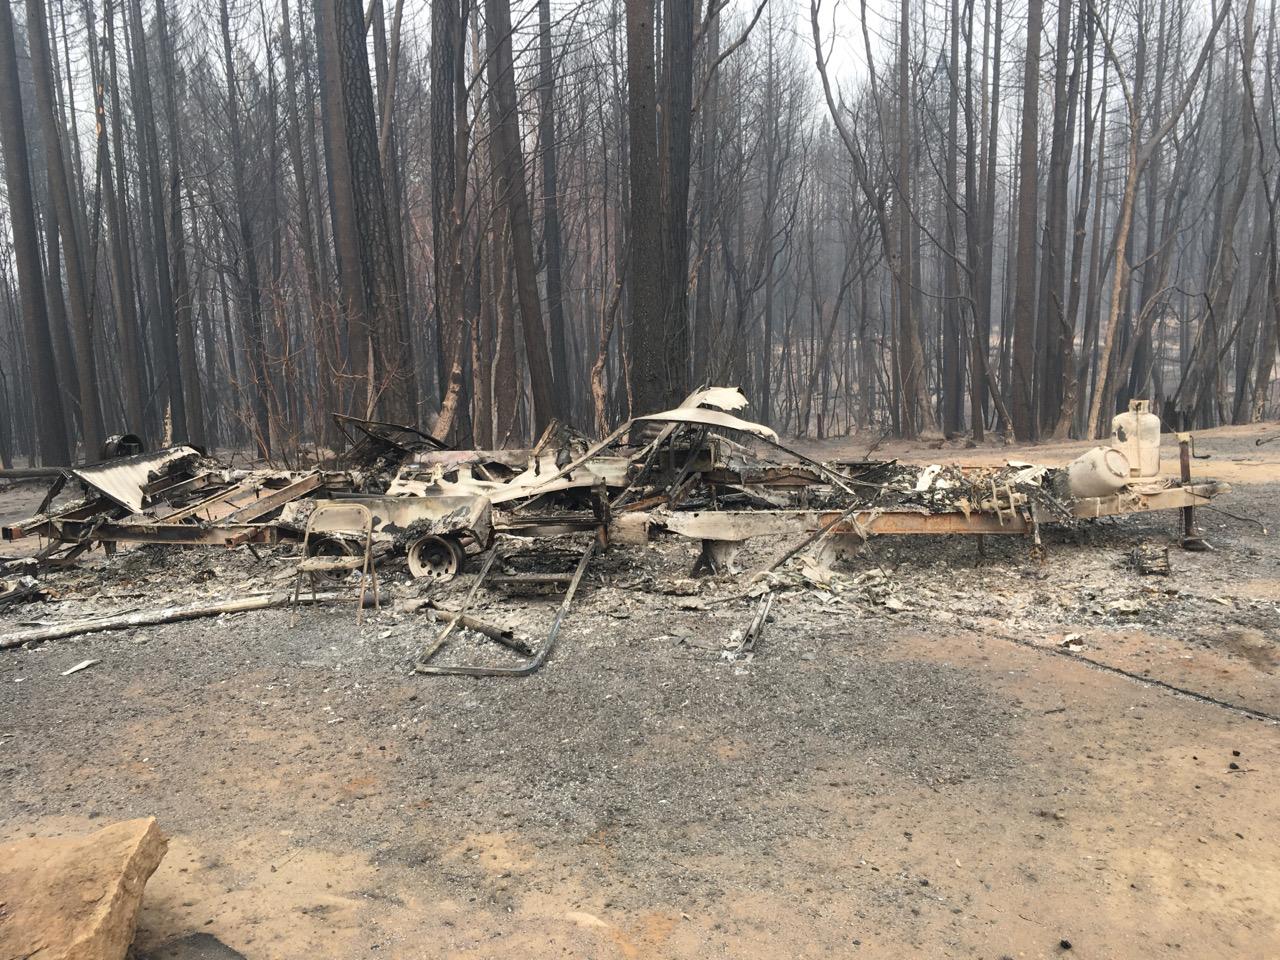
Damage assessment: destroyed